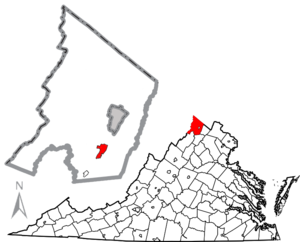
Stephens City est une ville située au sud du comté de Frederick, dans l'État de Virginie, aux États-Unis. Sa population était de 1 146 habitants selon le recensement de la population américaine de 2000, et estimée à 1 503 habitants en 2009.